Daily Express

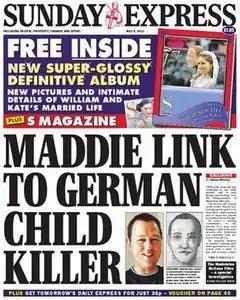
Front page of the "Sunday Express", 7 May 2011

The printing press of the "Sunday Express" was first started by Lady Diana Manners on 29 December 1918. It was edited by Michael Booker from 2018 to 2021 when he left for GB News. Its circulation in December 2022 was 153,377.